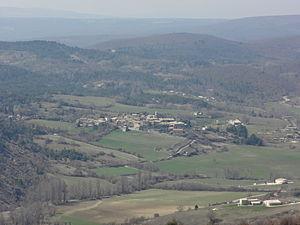
Revest-des-Brousses est une commune française, située dans le département des Alpes-de-Haute-Provence en région Provence-Alpes-Côte d'Azur.